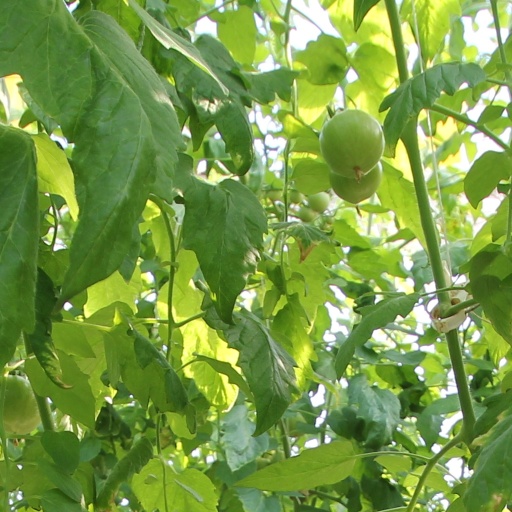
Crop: tomato